Aleksandr Shirko

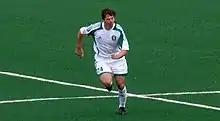
Shirko in 2008

Aleksandr Petrovich Shirko (born 24 November 1976) is a Russian football scout and a former player.